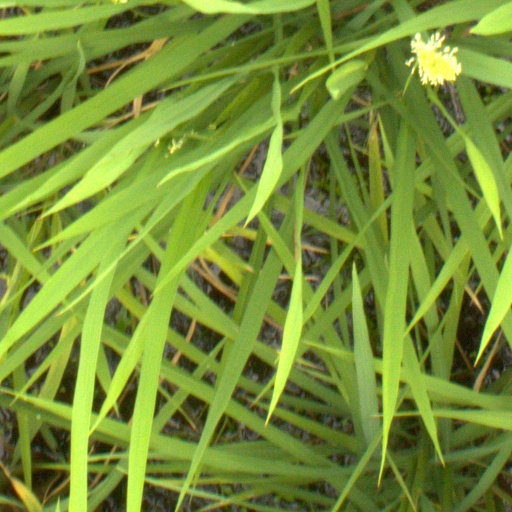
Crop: rice